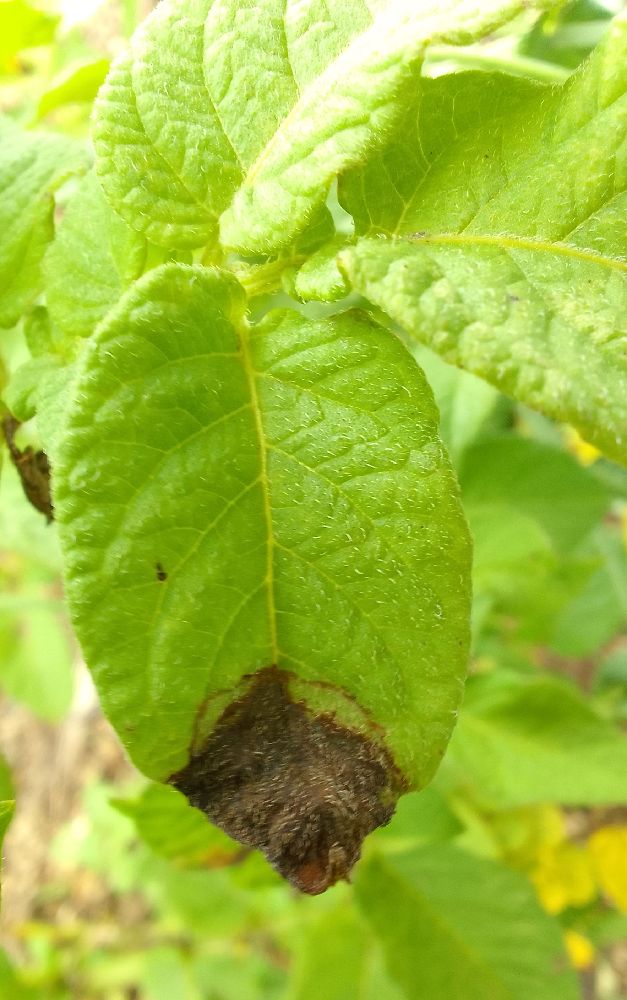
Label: Late blight